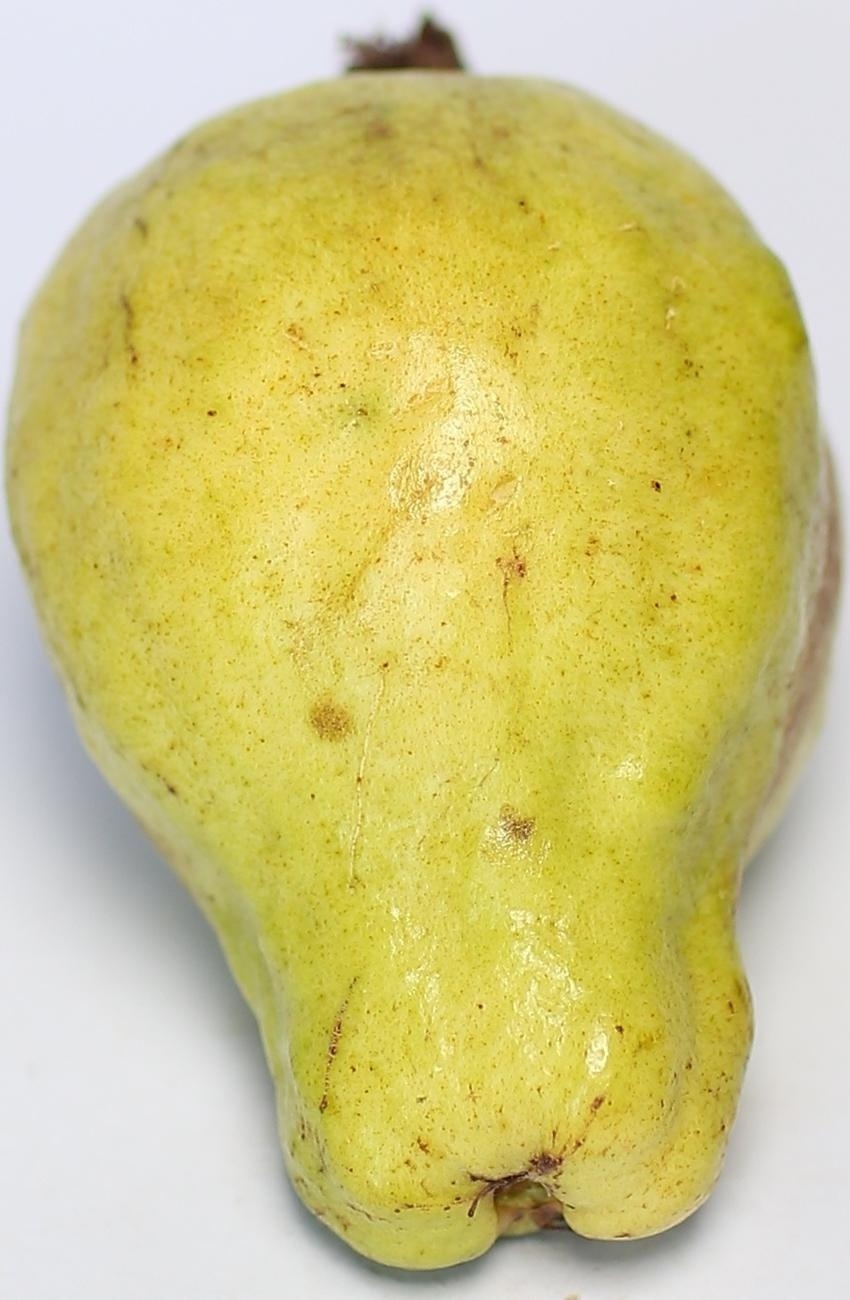
Maturity: mature-green
Variety: local-sindhi